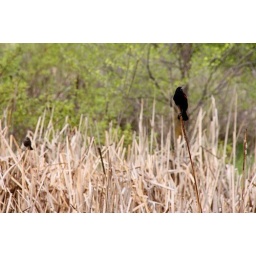
&lt;b&gt;The male red-winged blackbird is the one in the foreground, on the right-hand side. The female is in the background, on the left-hand side of the photo.&lt;/b&gt;